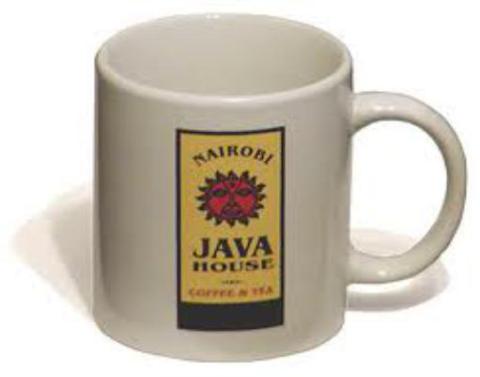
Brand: nairobi java house
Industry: Food